U.S. Route 59 in Kansas

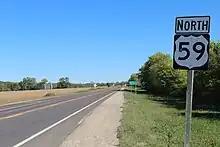
US 59 after concurring with US 24 north of Williamstown

After leaving Lawrence, US-40/US-59 meets US-24 at an intersection known locally as "Teepee Junction". US-40 joins with US-24 EB en route to Tonganoxie, while US-59 joins with US-24 WB en route to Oskaloosa and Topeka. US-24/US-59 runs northwest parallel to the Union Pacific Railroad as it crosses the Douglas/Jefferson county line. Then the road turns sharply north and then due west, passing a local cemetery, before approaching the unincorporated community of Williamstown. At this point, the two highways split off, with US-24 continuing west toward Perry and Topeka, while US-59 heads north toward Oskaloosa. Previously, this intersection also included K-76, a very short route which ran into Williamstown itself. K-76 was decommissioned in 2013, and all signage and reference to it has been removed.